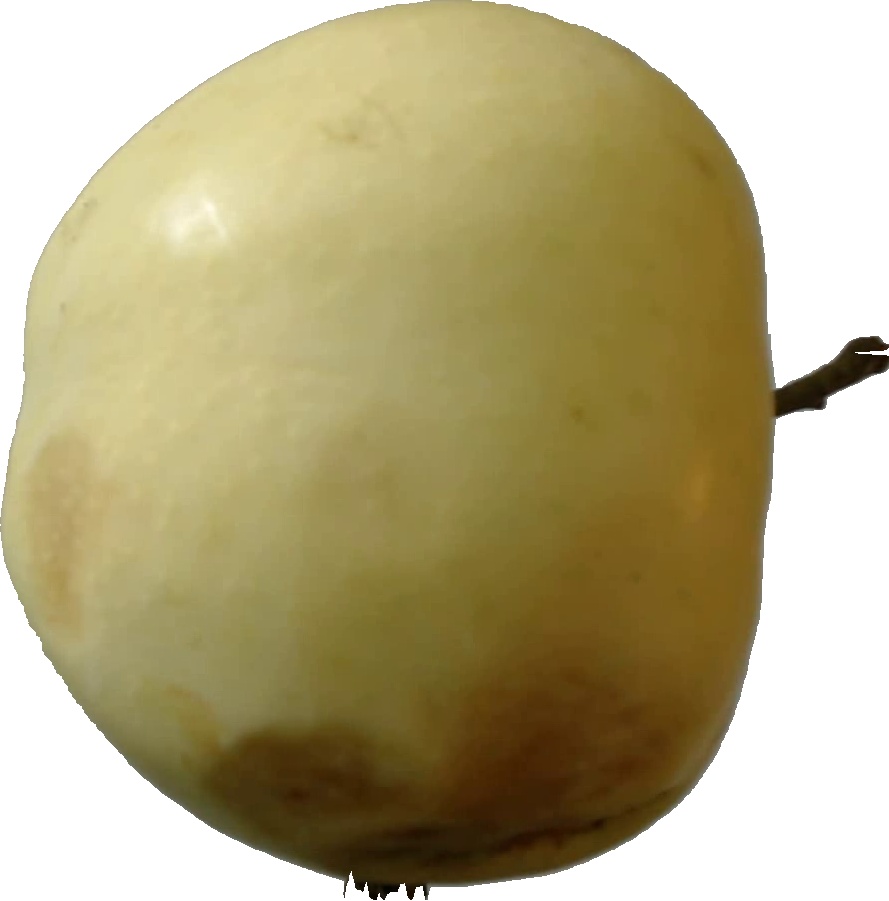
Label: apple_hit_1